OSER1

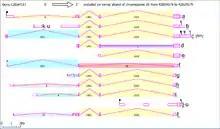
Transcript Variants of C20orf111

10 splice isoforms that encode good proteins, altogether 8 different isoforms, 2 of which are complete isoforms. The image below shows the 10 isoforms that are predicted. Of these 10 splice isoforms, 8 have varying peptide lengths, however all of these proteins are only hypothetical with no extensive research done on them.